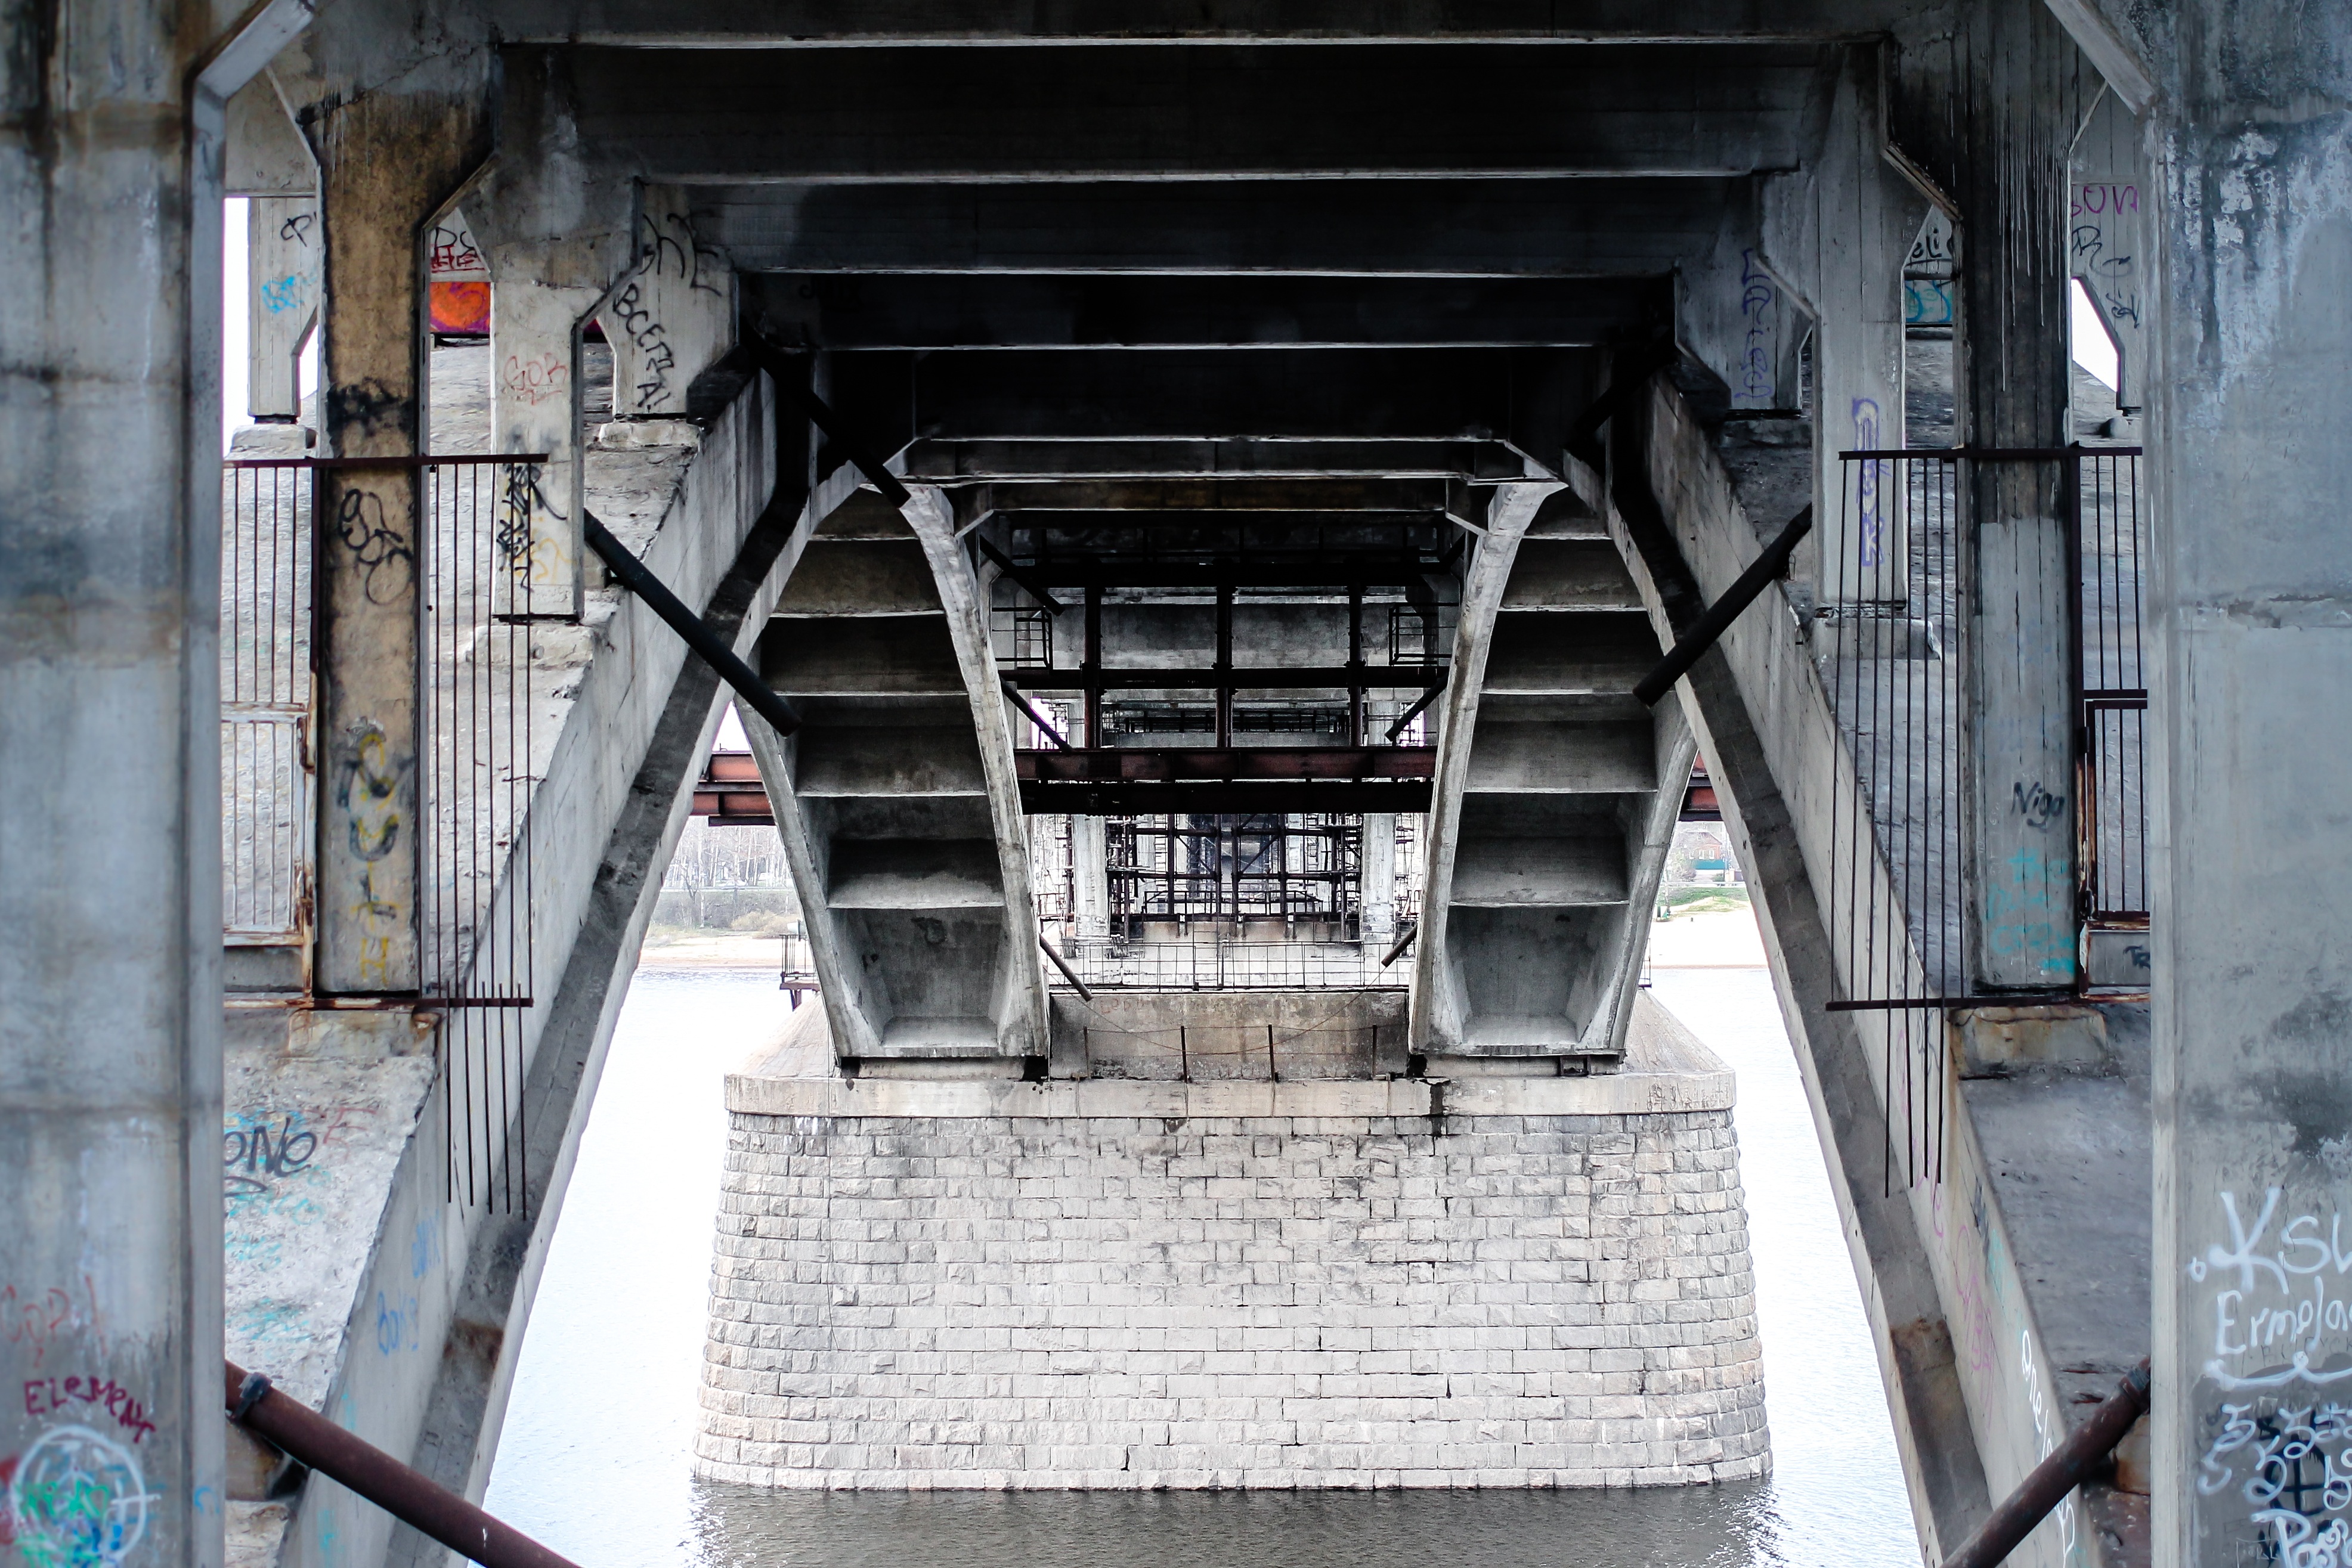
sea, water, outdoor, architecture, structure, sky, road, bridge, traffic, street, night, view, highway, building, city, urban, river, cityscape, downtown, travel, cable, steel, transportation, transport, construction, metal, usa, america, landmark, suspension, blue, industry, tourism, gate, modern, concrete, engineering, infrastructure, famous